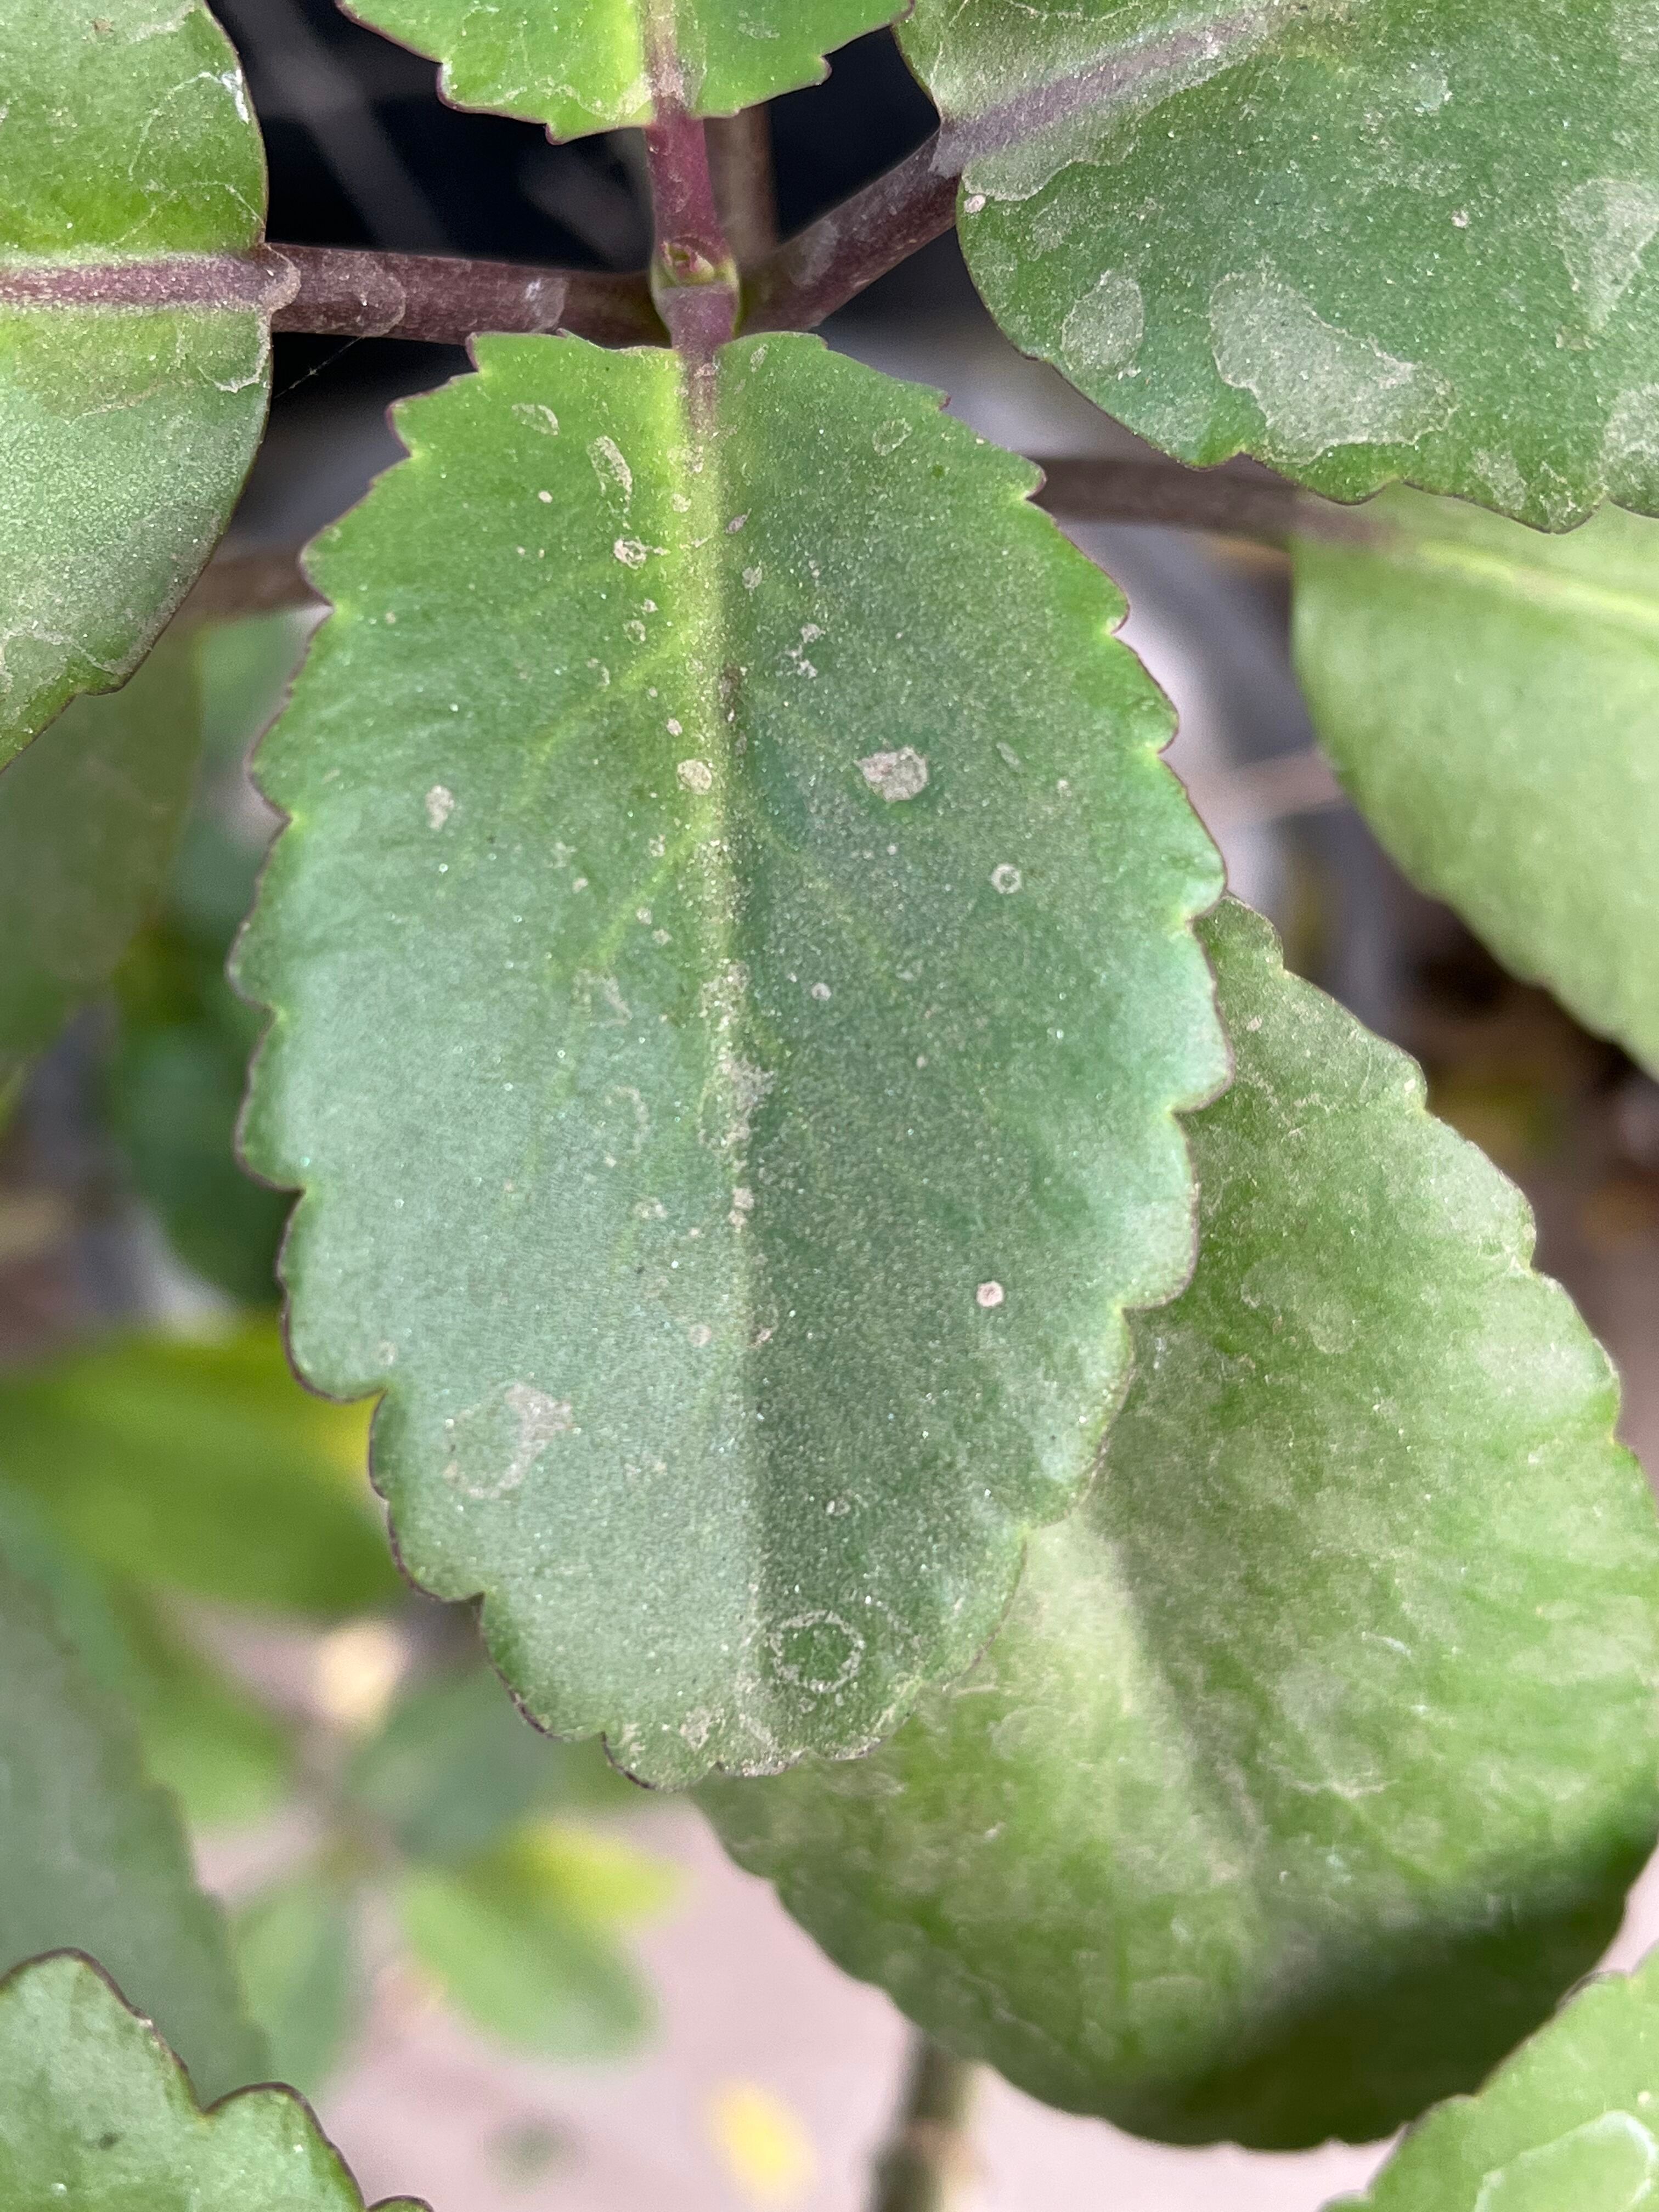
Plant species: kalanchoe-pinnata